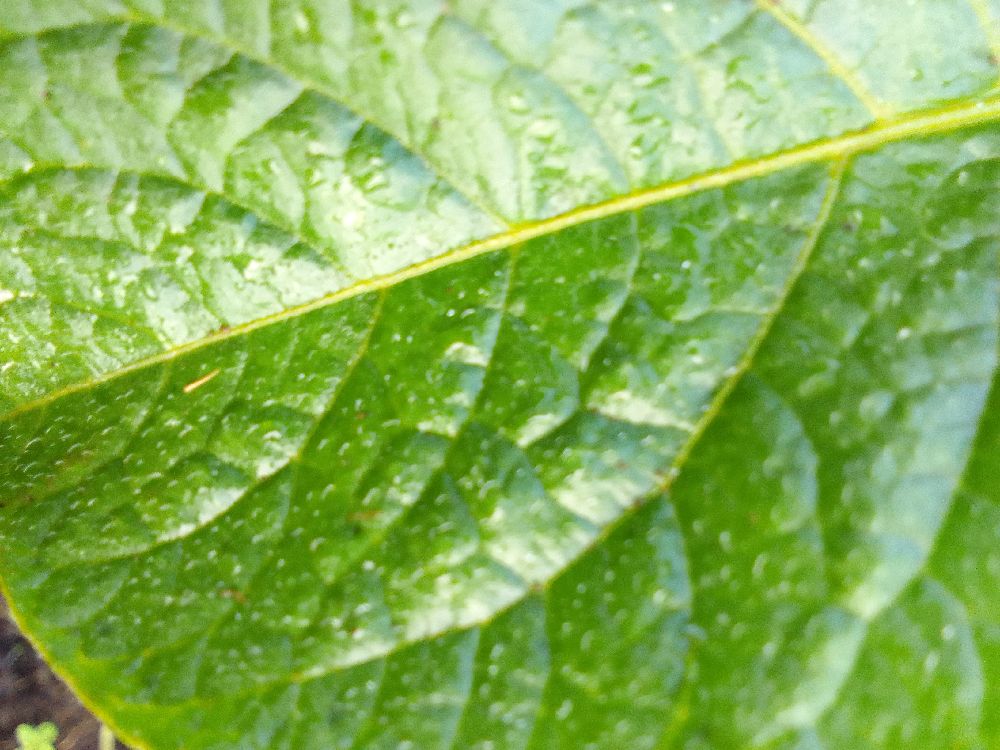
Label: Healthy